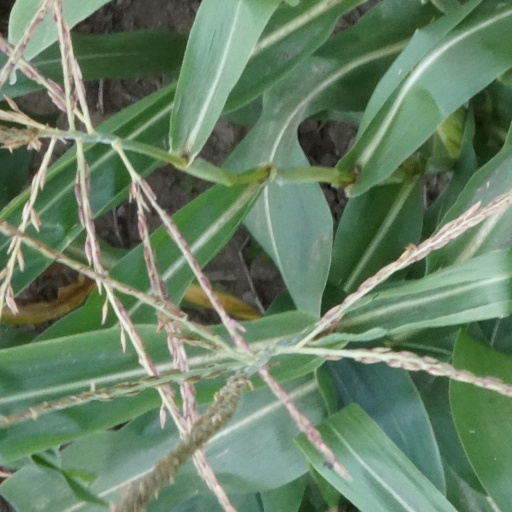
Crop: maize; corn